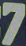
Number: 7